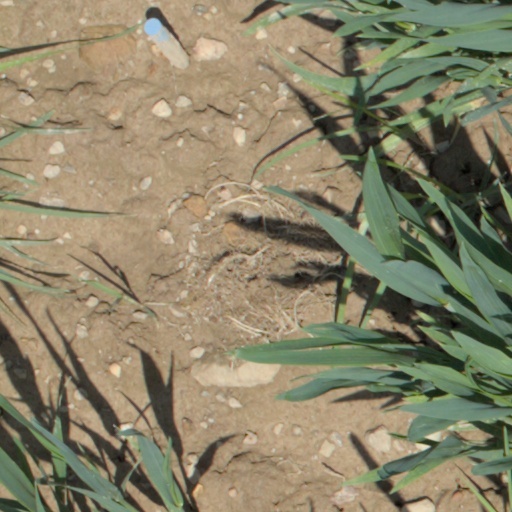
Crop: wheat